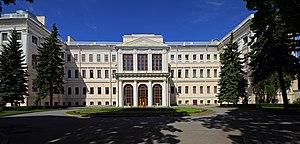
Mikhaïl Zemtsov est un architecte russe représentant du baroque pétrovien.